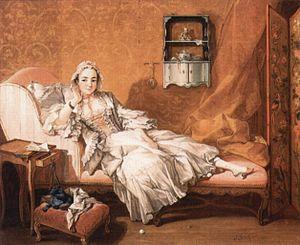
Marie-Jeanne Buzeau était la femme de Boucher et lui servait fréquemment de modèle
Une chinoiserie est un objet d'art européen décoratif du XVIIᵉ et XVIIIᵉ siècle dont l'esthétique décalque l'art d'Asie. Il évoque l'attrait du collectionnisme pour les objets et architectures provenant d'Extrême-Orient, plus que de Chine en particulier. Il reflète un goût pour un Extrême-Orient rêvé, son imagerie et ses symboles, dans la forme comme dans le fond. L'art d'Asie orientale est vu et lu comme un modèle de singularités, qui est admiré, collectionné, copié, adapté mais aussi hybridé.
François Boucher, né le 29 septembre 1703 à Paris où il est mort le 30 mai 1770, est un peintre français, représentatif du style rococo.
François Boucher est un peintre du XVIIIᵉ siècle, représentatif du style rococo.